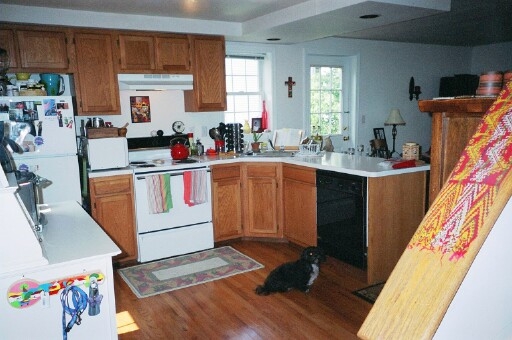
Room type: kitchen